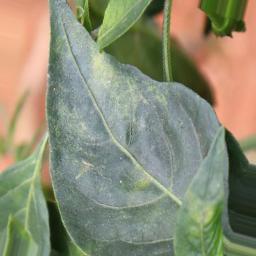
Label: healthy